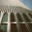
Label: skyscraper